2012 Chevrolet Detroit Belle Isle Grand Prix

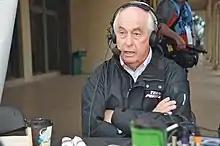
Roger Penske was instrumental in the return of IndyCar to Detroit.

Roger Penske was one of the main advocates of the series returning to Detroit, and his company provided $6 million to improve the course on Belle Isle Park. Over of concrete was laid down across the paddock and the race course, and the lighting and drainage were both repaired in the lead up to the event. The race was scheduled for the weekend after the Indianapolis 500, a slot that had previously been held by the Firestone 550 at the Texas Motor Speedway. The move created tension with Eddie Gossage, the track director in Texas.